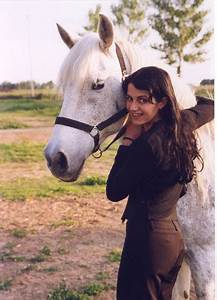
Label: horse